Koan

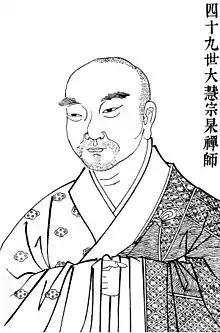
Dahui Zonggao (1089-1163)

Thus, by the time of Dahui Zonggao (1089–1163), this practice was well established. Dahui promoted and popularized the practice extensively, under the name of "observing the phrase zen". In this practice, students were to observe or concentrate on a single word or phrase, such as the famous of the , and develop a sense of "great doubt" within until this ball of doubt "shattered", leading to enlightenment. Dahui's invention was aimed at balancing the insight developed by reflection on the teachings with developing śamatha, calmness of mind.